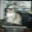
Label: cat